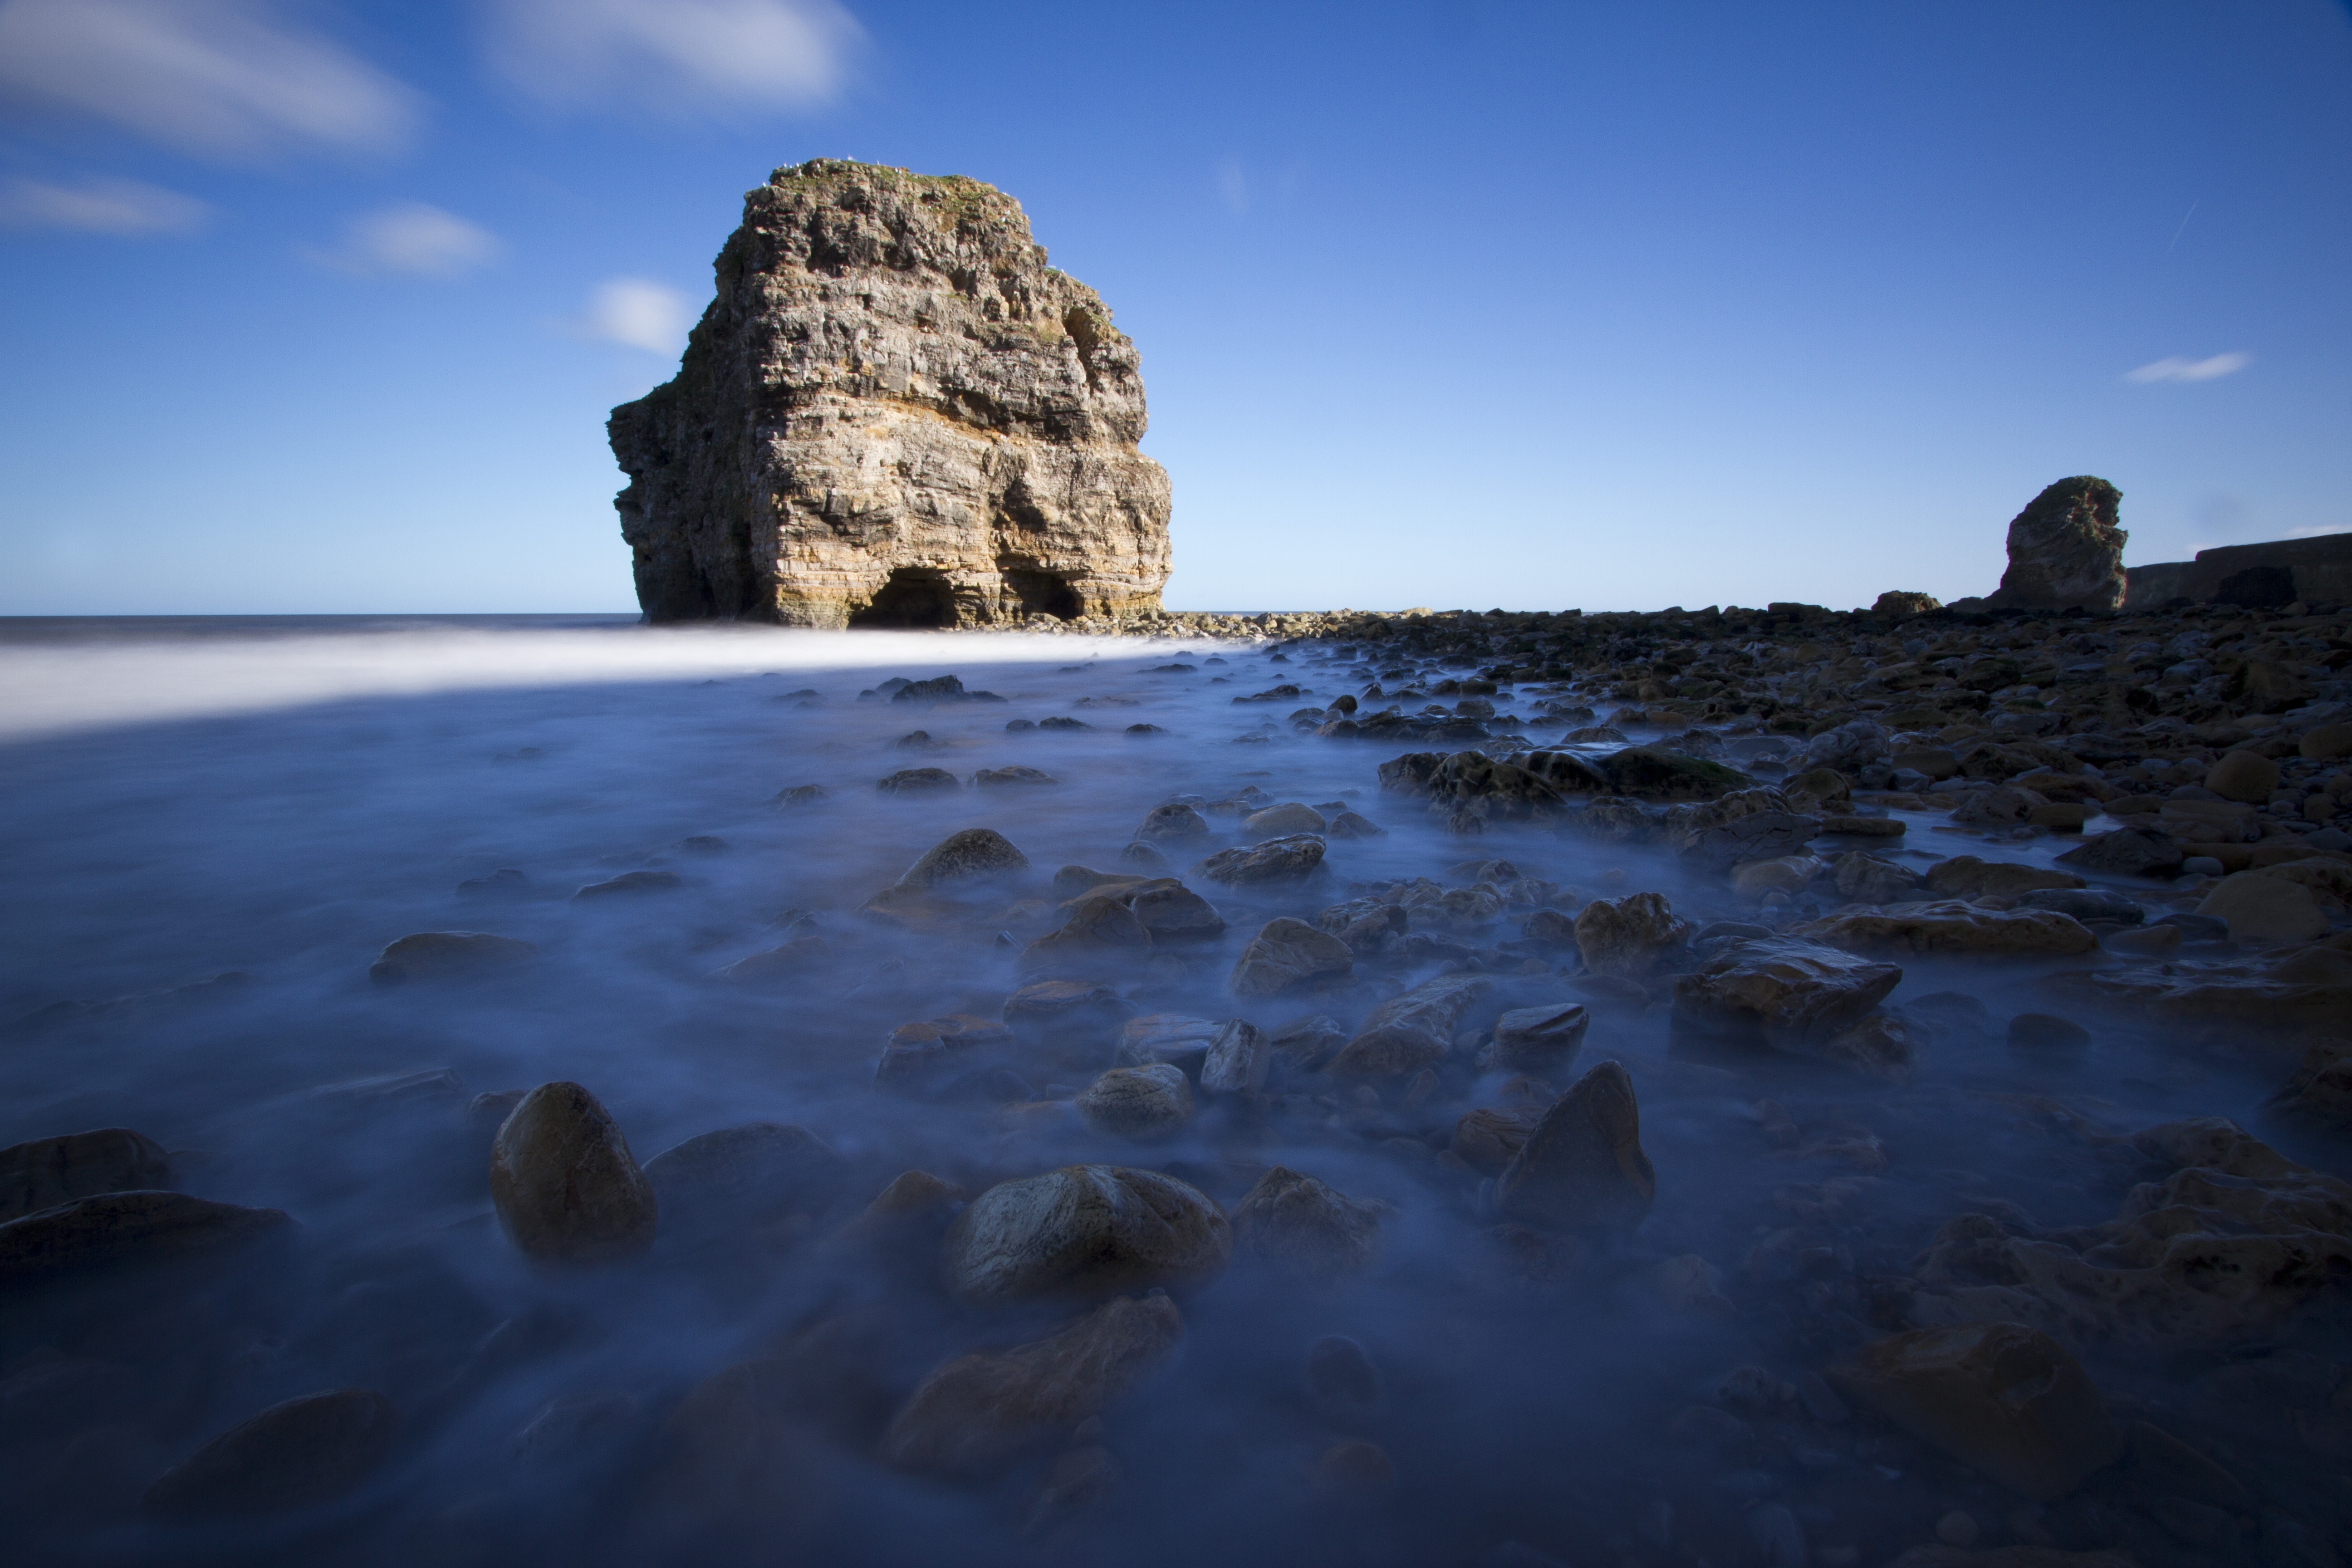
beach, landscape, sea, coast, water, nature, sand, rock, ocean, horizon, cloud, sky, sunset, sunlight, shore, wave, formation, cliff, dusk, evening, reflection, seascape, bay, terrain, material, long exposure, body of water, pebbles, cape, wind wave, marsden